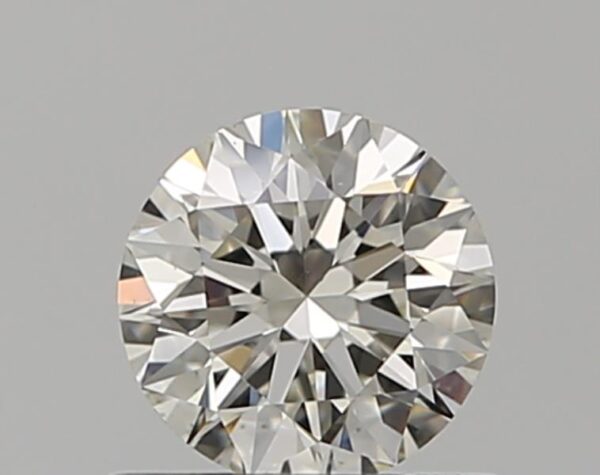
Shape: round
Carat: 0.5
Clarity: VS1
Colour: K
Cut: EX
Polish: EX
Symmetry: EX
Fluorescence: F
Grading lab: GIA
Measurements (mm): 5.02 x 5.06 x 3.18